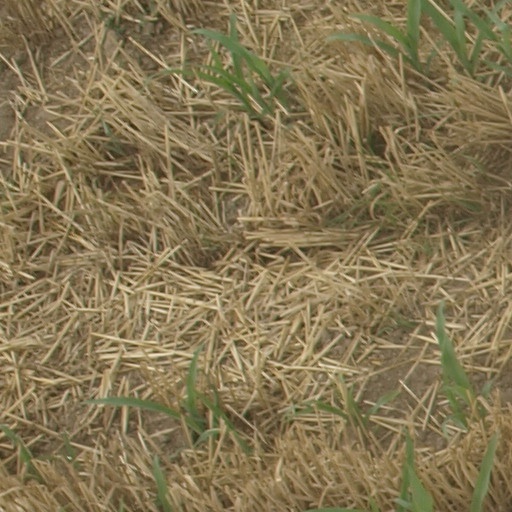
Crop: maize; corn